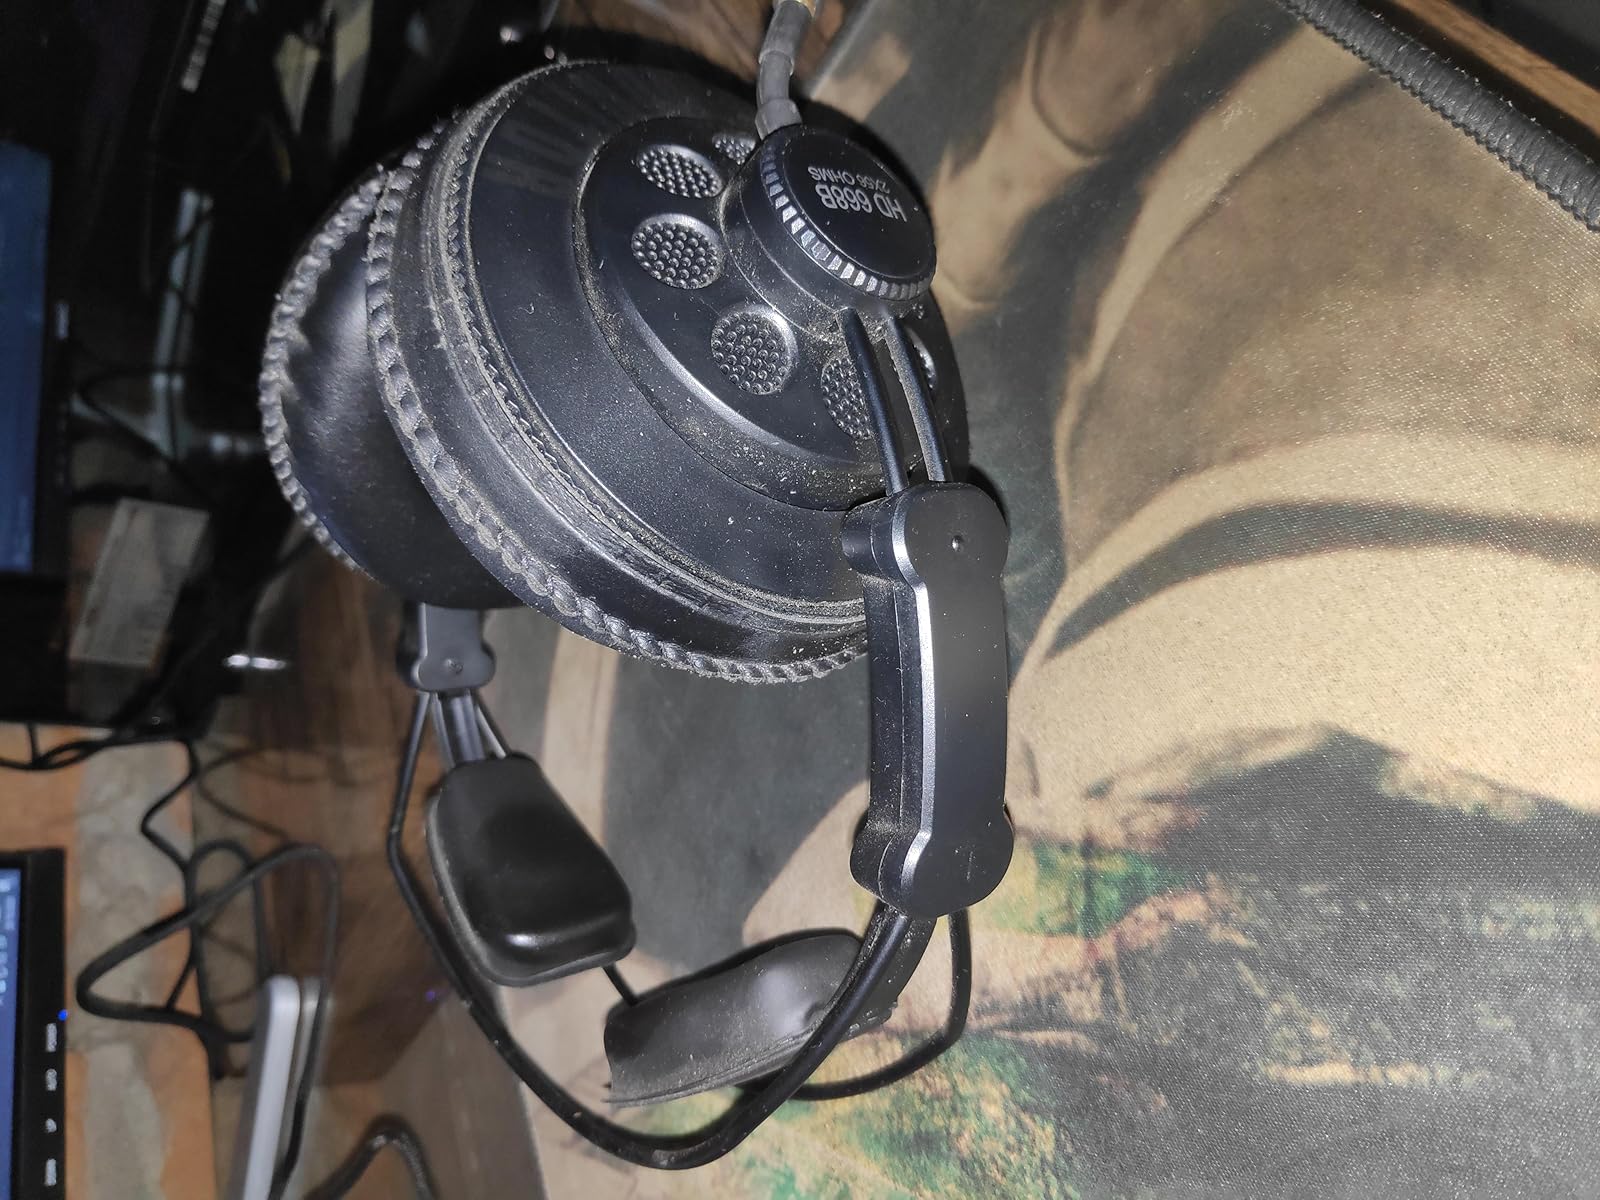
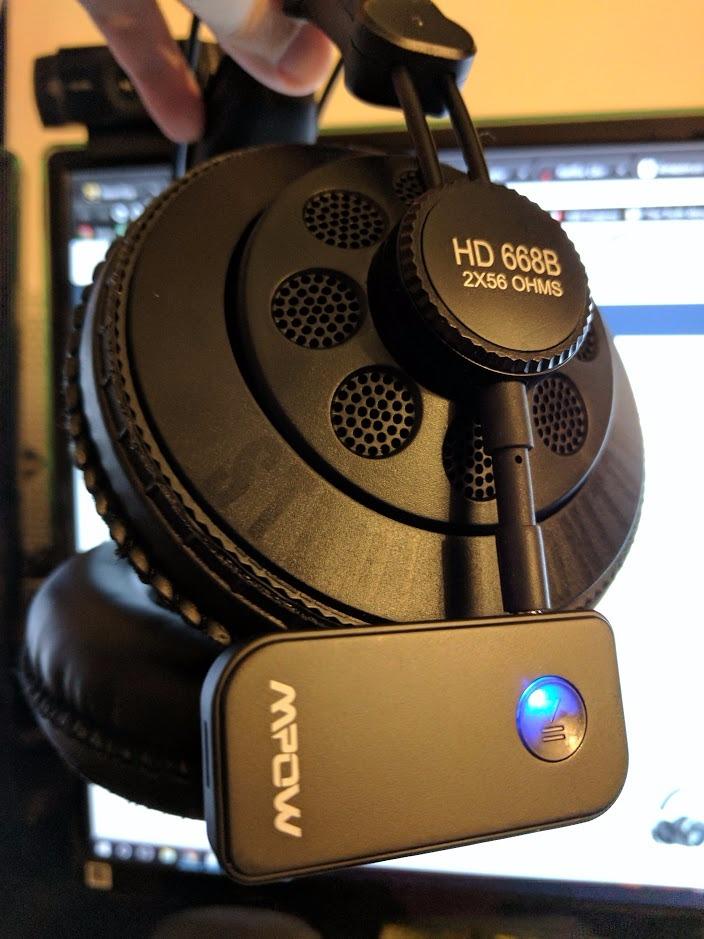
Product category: headphones
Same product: yes